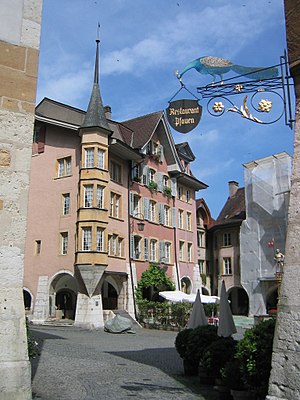
Biel/Bienne
"Biel/Bienne er en by i kantonen Bern i Schweiz. Byen ligger på sproggrænsen mellem tysk og fransk. Biel er det tyske navn på byen, Bienne er det franske. Der bliver skiltet på begge sprog, og fra 1. januar 2005 var byens officielle navnt ""Biel/Bienne"".